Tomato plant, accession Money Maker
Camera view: tilt-top (135 deg); turntable rotation: 330 degrees
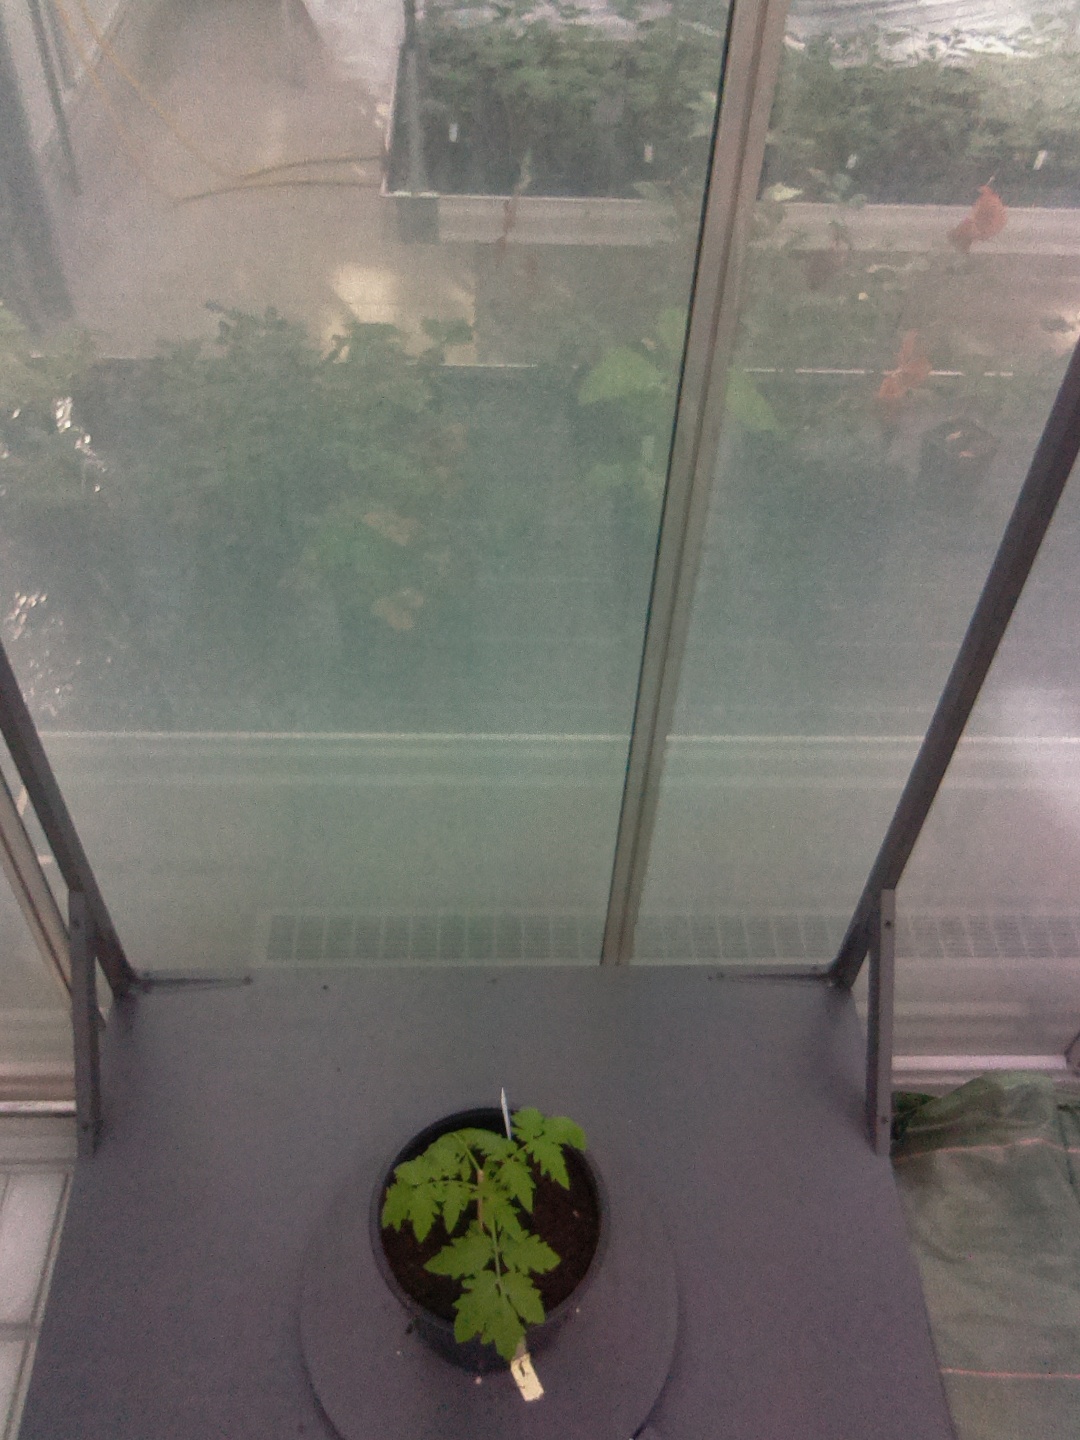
BBCH growth stage 13: 6 of true leaves visible